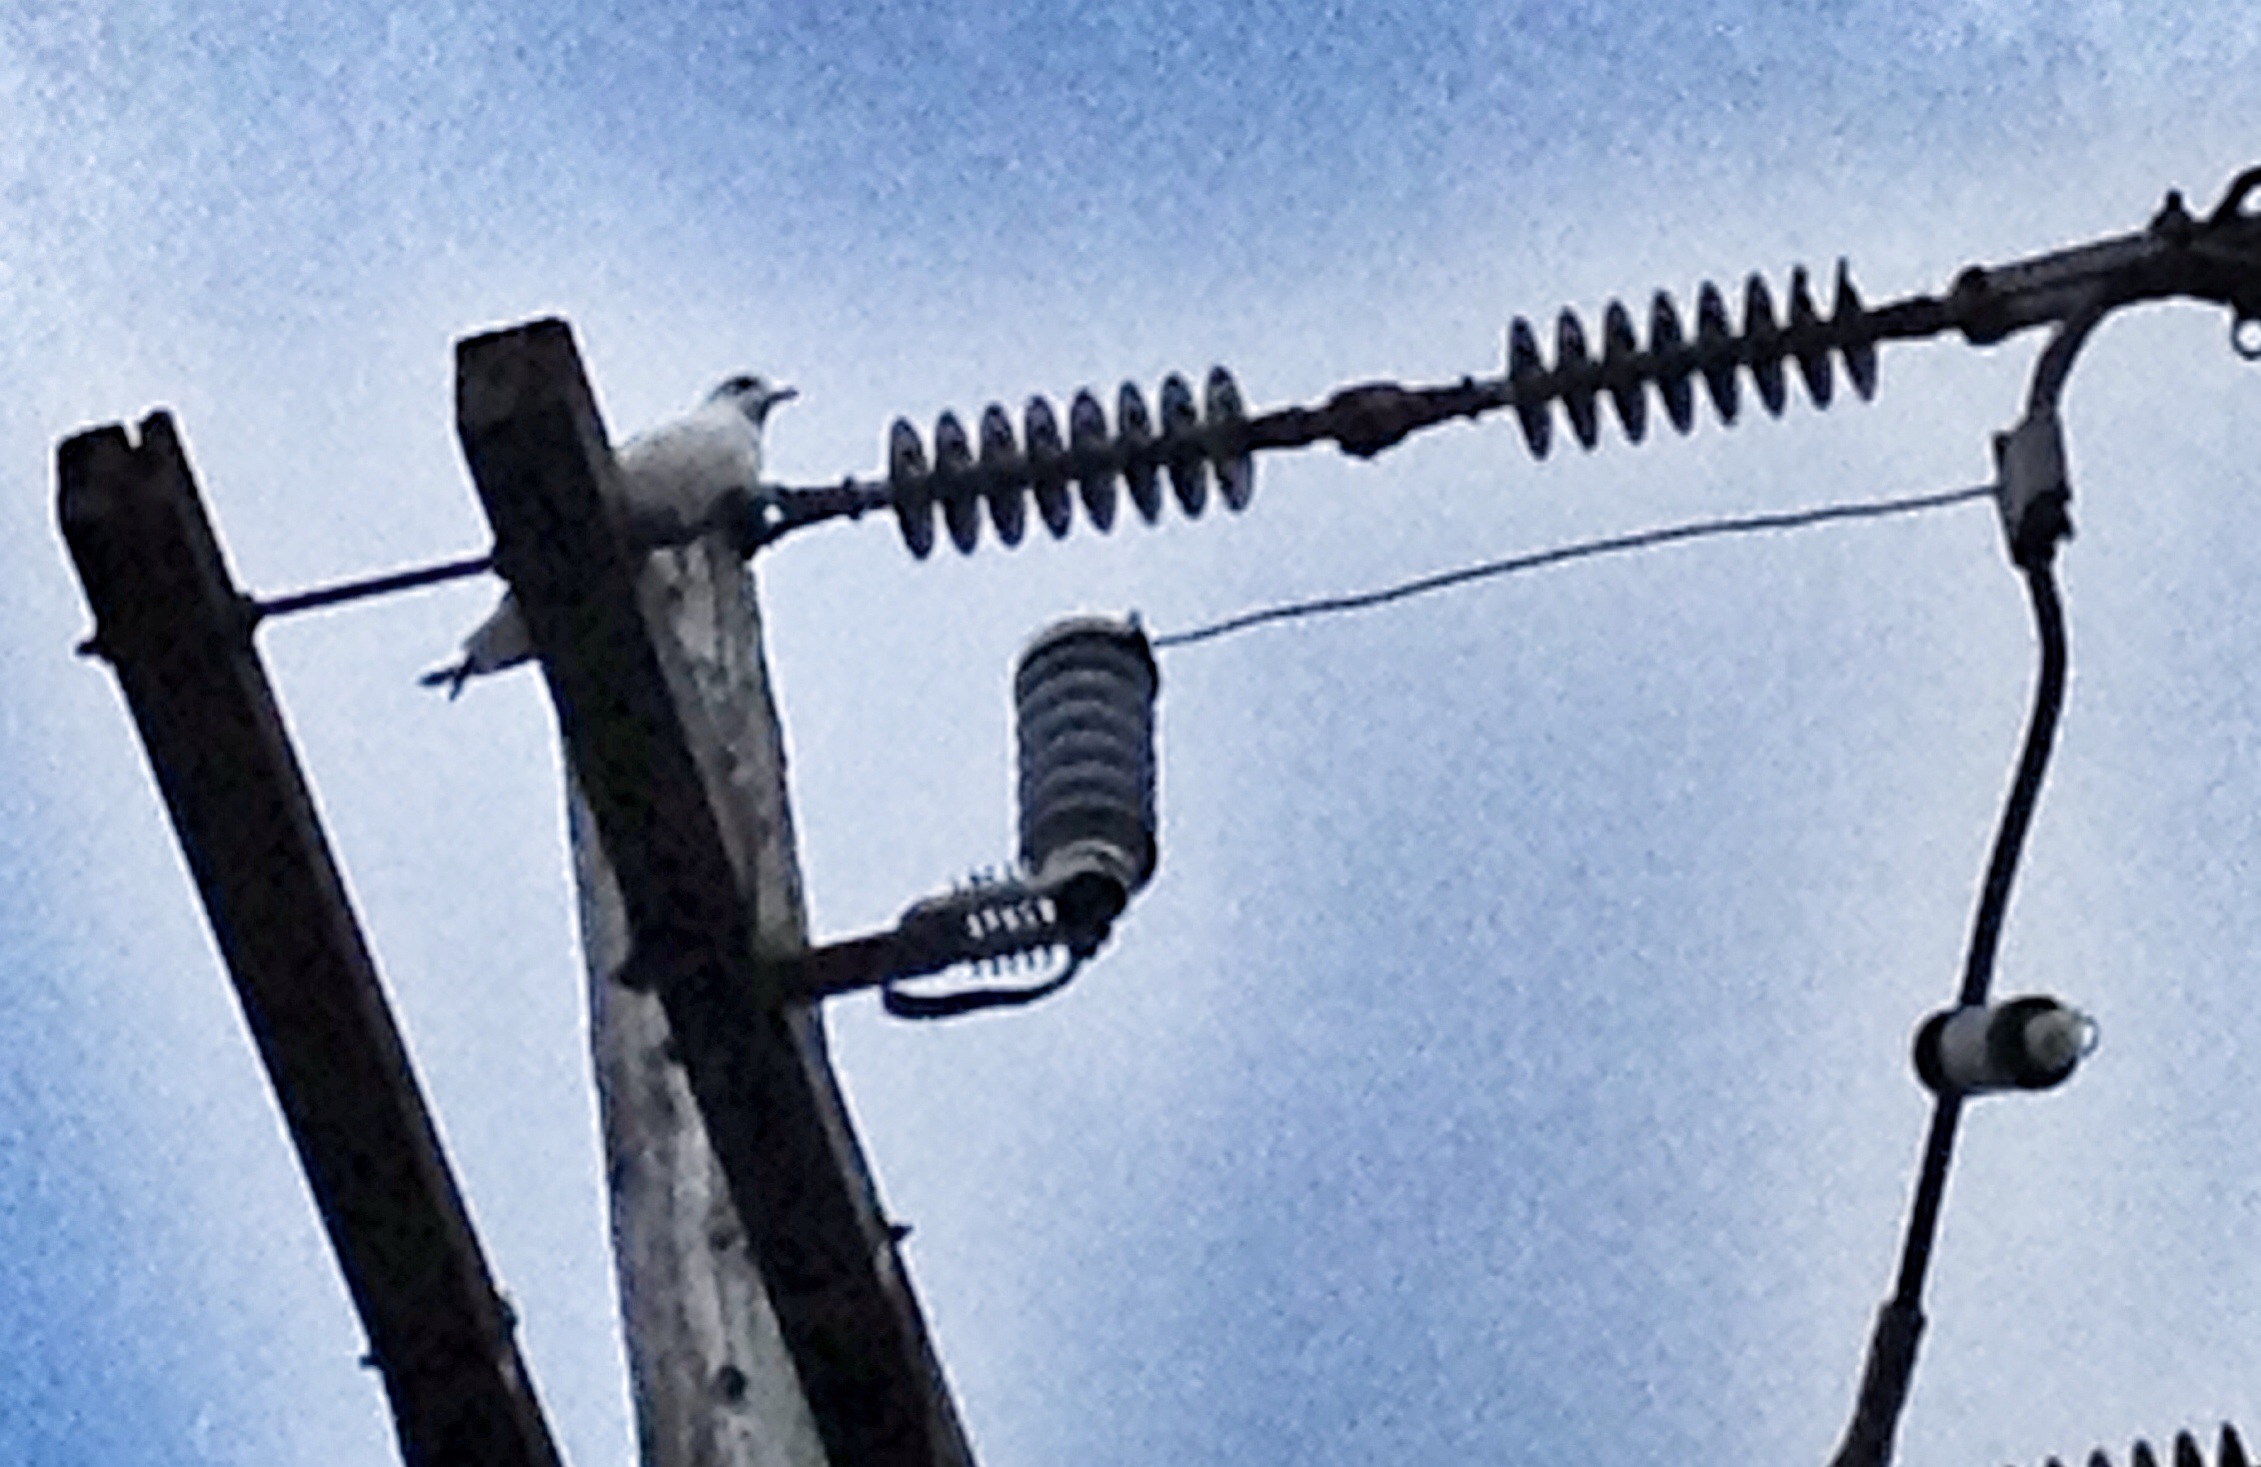
mast, machine, street light, weapon, gun, dailycreate, dail, tdc321, machine gun